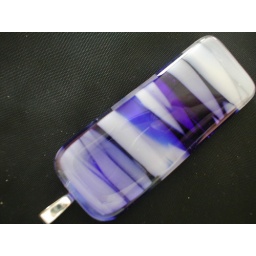
Fused glass pendant by Willowglass in colors of ocean waves